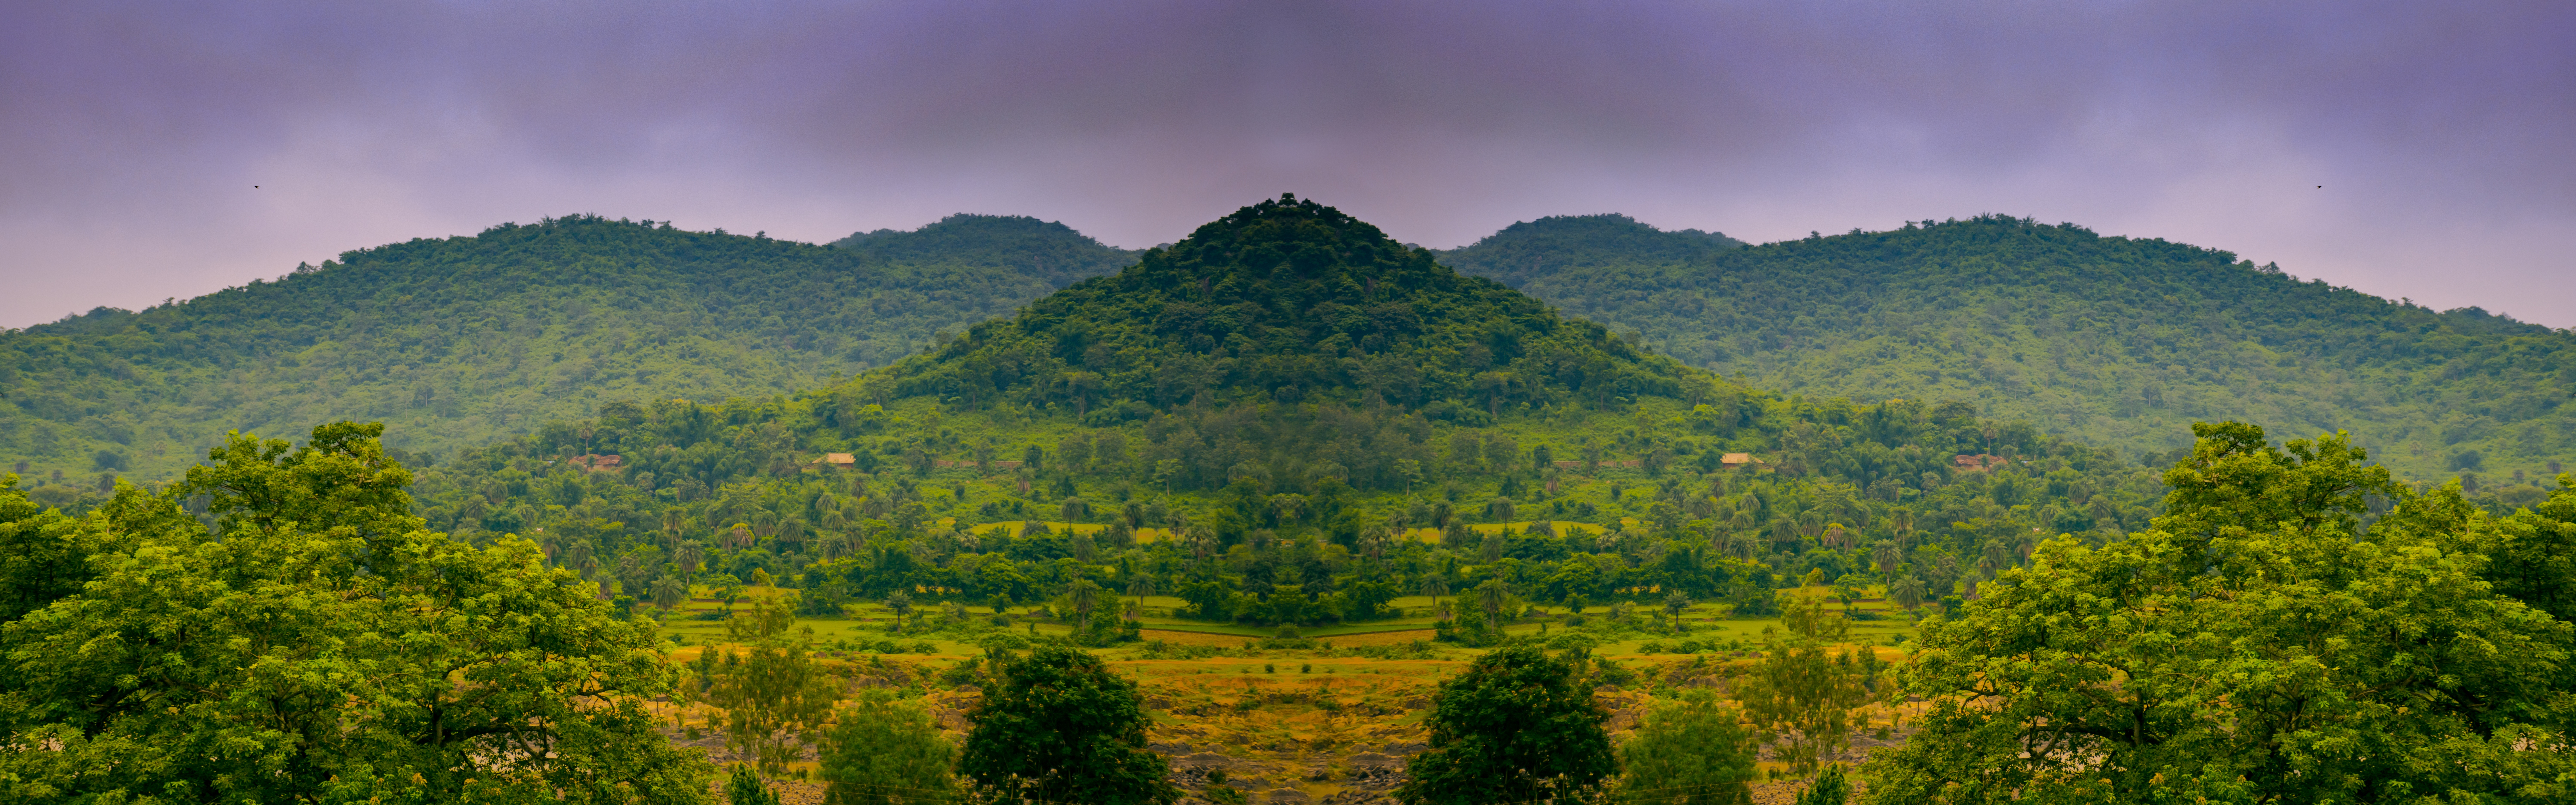
landscape, tree, nature, forest, wilderness, mountain, cloud, sky, field, ground, meadow, hill, valley, mountain range, panorama, rural, green, jungle, peaceful, savanna, ridge, plain, long, place, grassland, vegetation, rainforest, plateau, horizontal, side, woodland, habitat, ecosystem, nobody, biome, natural environment, geographical feature, atmospheric phenomenon, mountainous landforms, temperate broadleaf and mixed forest, temperate coniferous forest